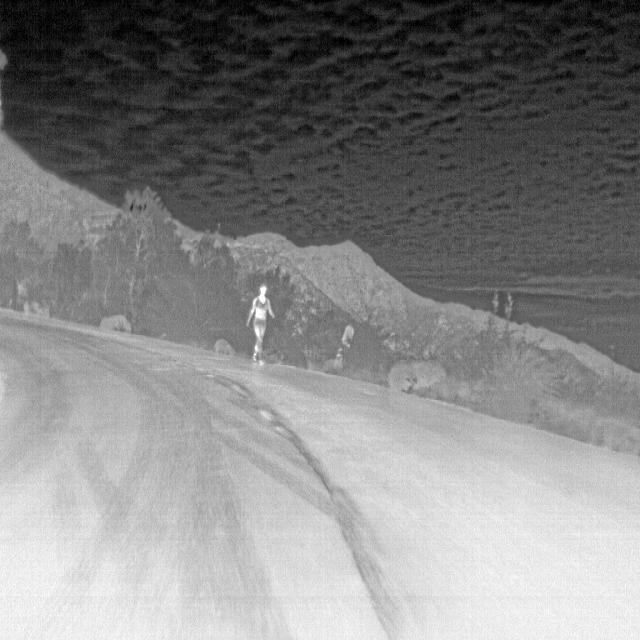
Detected objects:
label: person